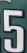
Number: 5